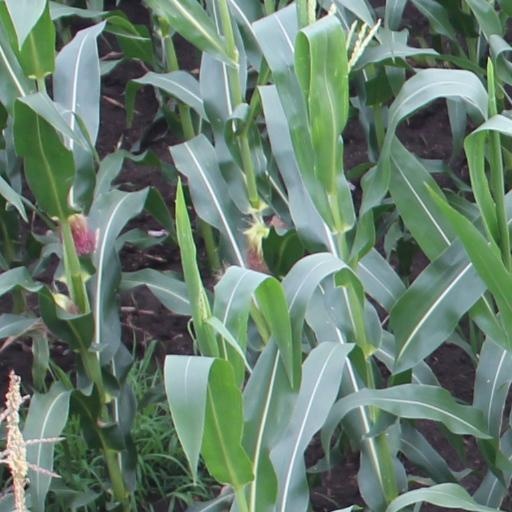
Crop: maize; corn